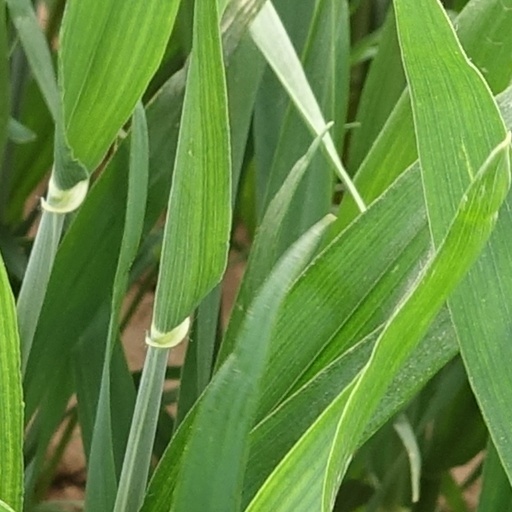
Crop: wheat